Tubaani

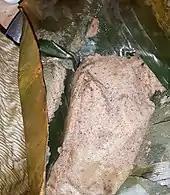
Tubaani wrapped in Thaumatococcus daniellii

Tubaani also referred to as "steamed black-eyed peas' pudding" is a popular Ghanaian dish that is commonly eaten in the northern regions and Zongo communities of Ghana. The dish consists of a paste made from the flour of black-eyed peas and water which is then cooked after being first wrapped in the sweet-tasting, aromatic leaves of the Marantaceous herb Thaumatococcus daniellii and served with gravy or pepper and sliced onions tossed in hot vegetable oil.